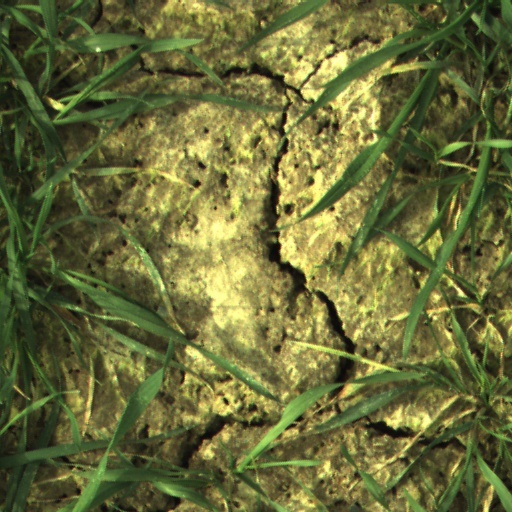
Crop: wheat